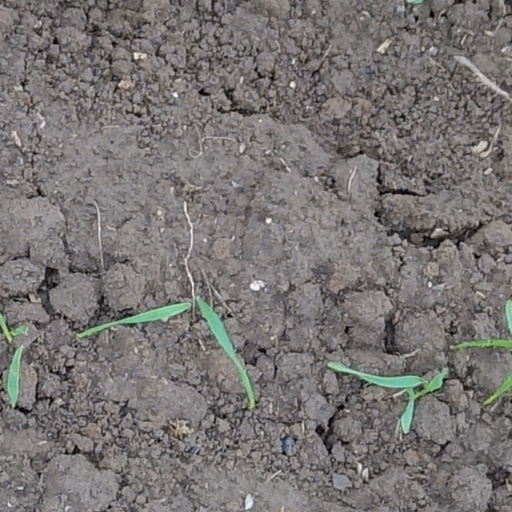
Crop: wheat